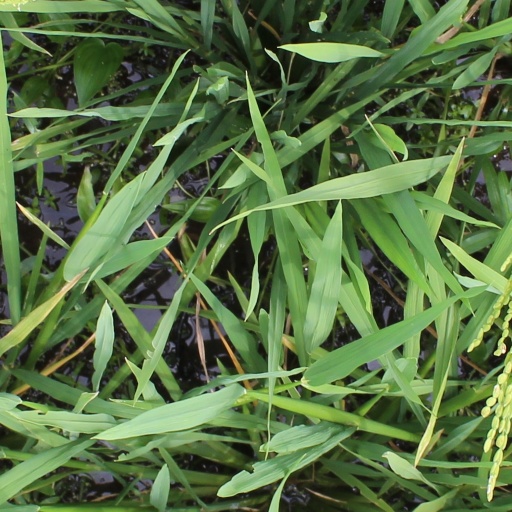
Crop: rice